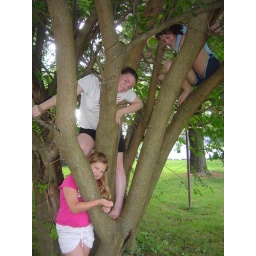
Our girls in a tree